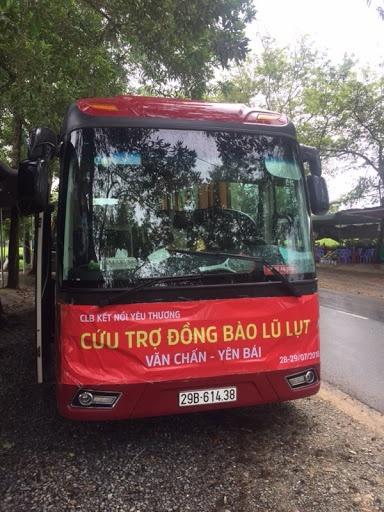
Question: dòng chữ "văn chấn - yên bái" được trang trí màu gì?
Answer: dòng chữ "văn chấn - yên bái" được trang trí màu vàng